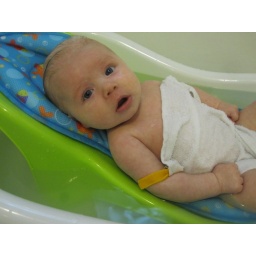
Oooh, bath time in the tub